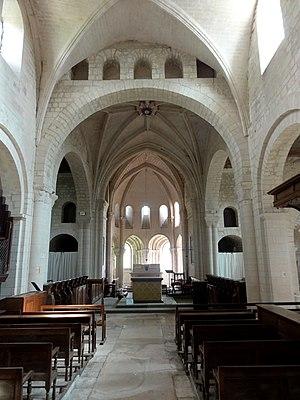
Nef, arcade vers la croisée du transept.
L’abbaye Notre-Dame de Morienval est une ancienne abbaye bénédictine de femmes, fondée sans doute pendant le troisième quart du IXᵉ siècle par Charles le Chauve, dans un vallon proche de Crépy-en-Valois, sur l'actuelle commune de Morienval dans l’Oise.